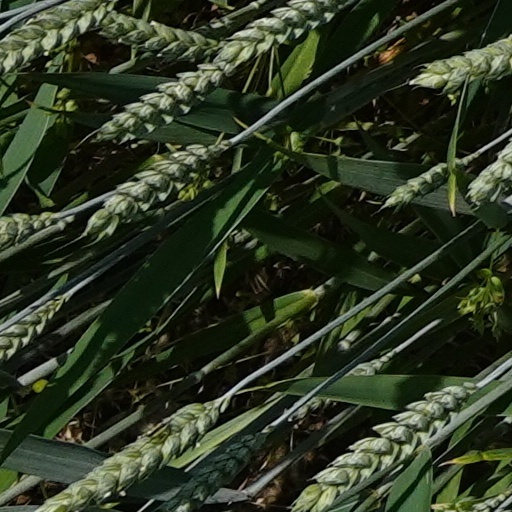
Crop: wheat